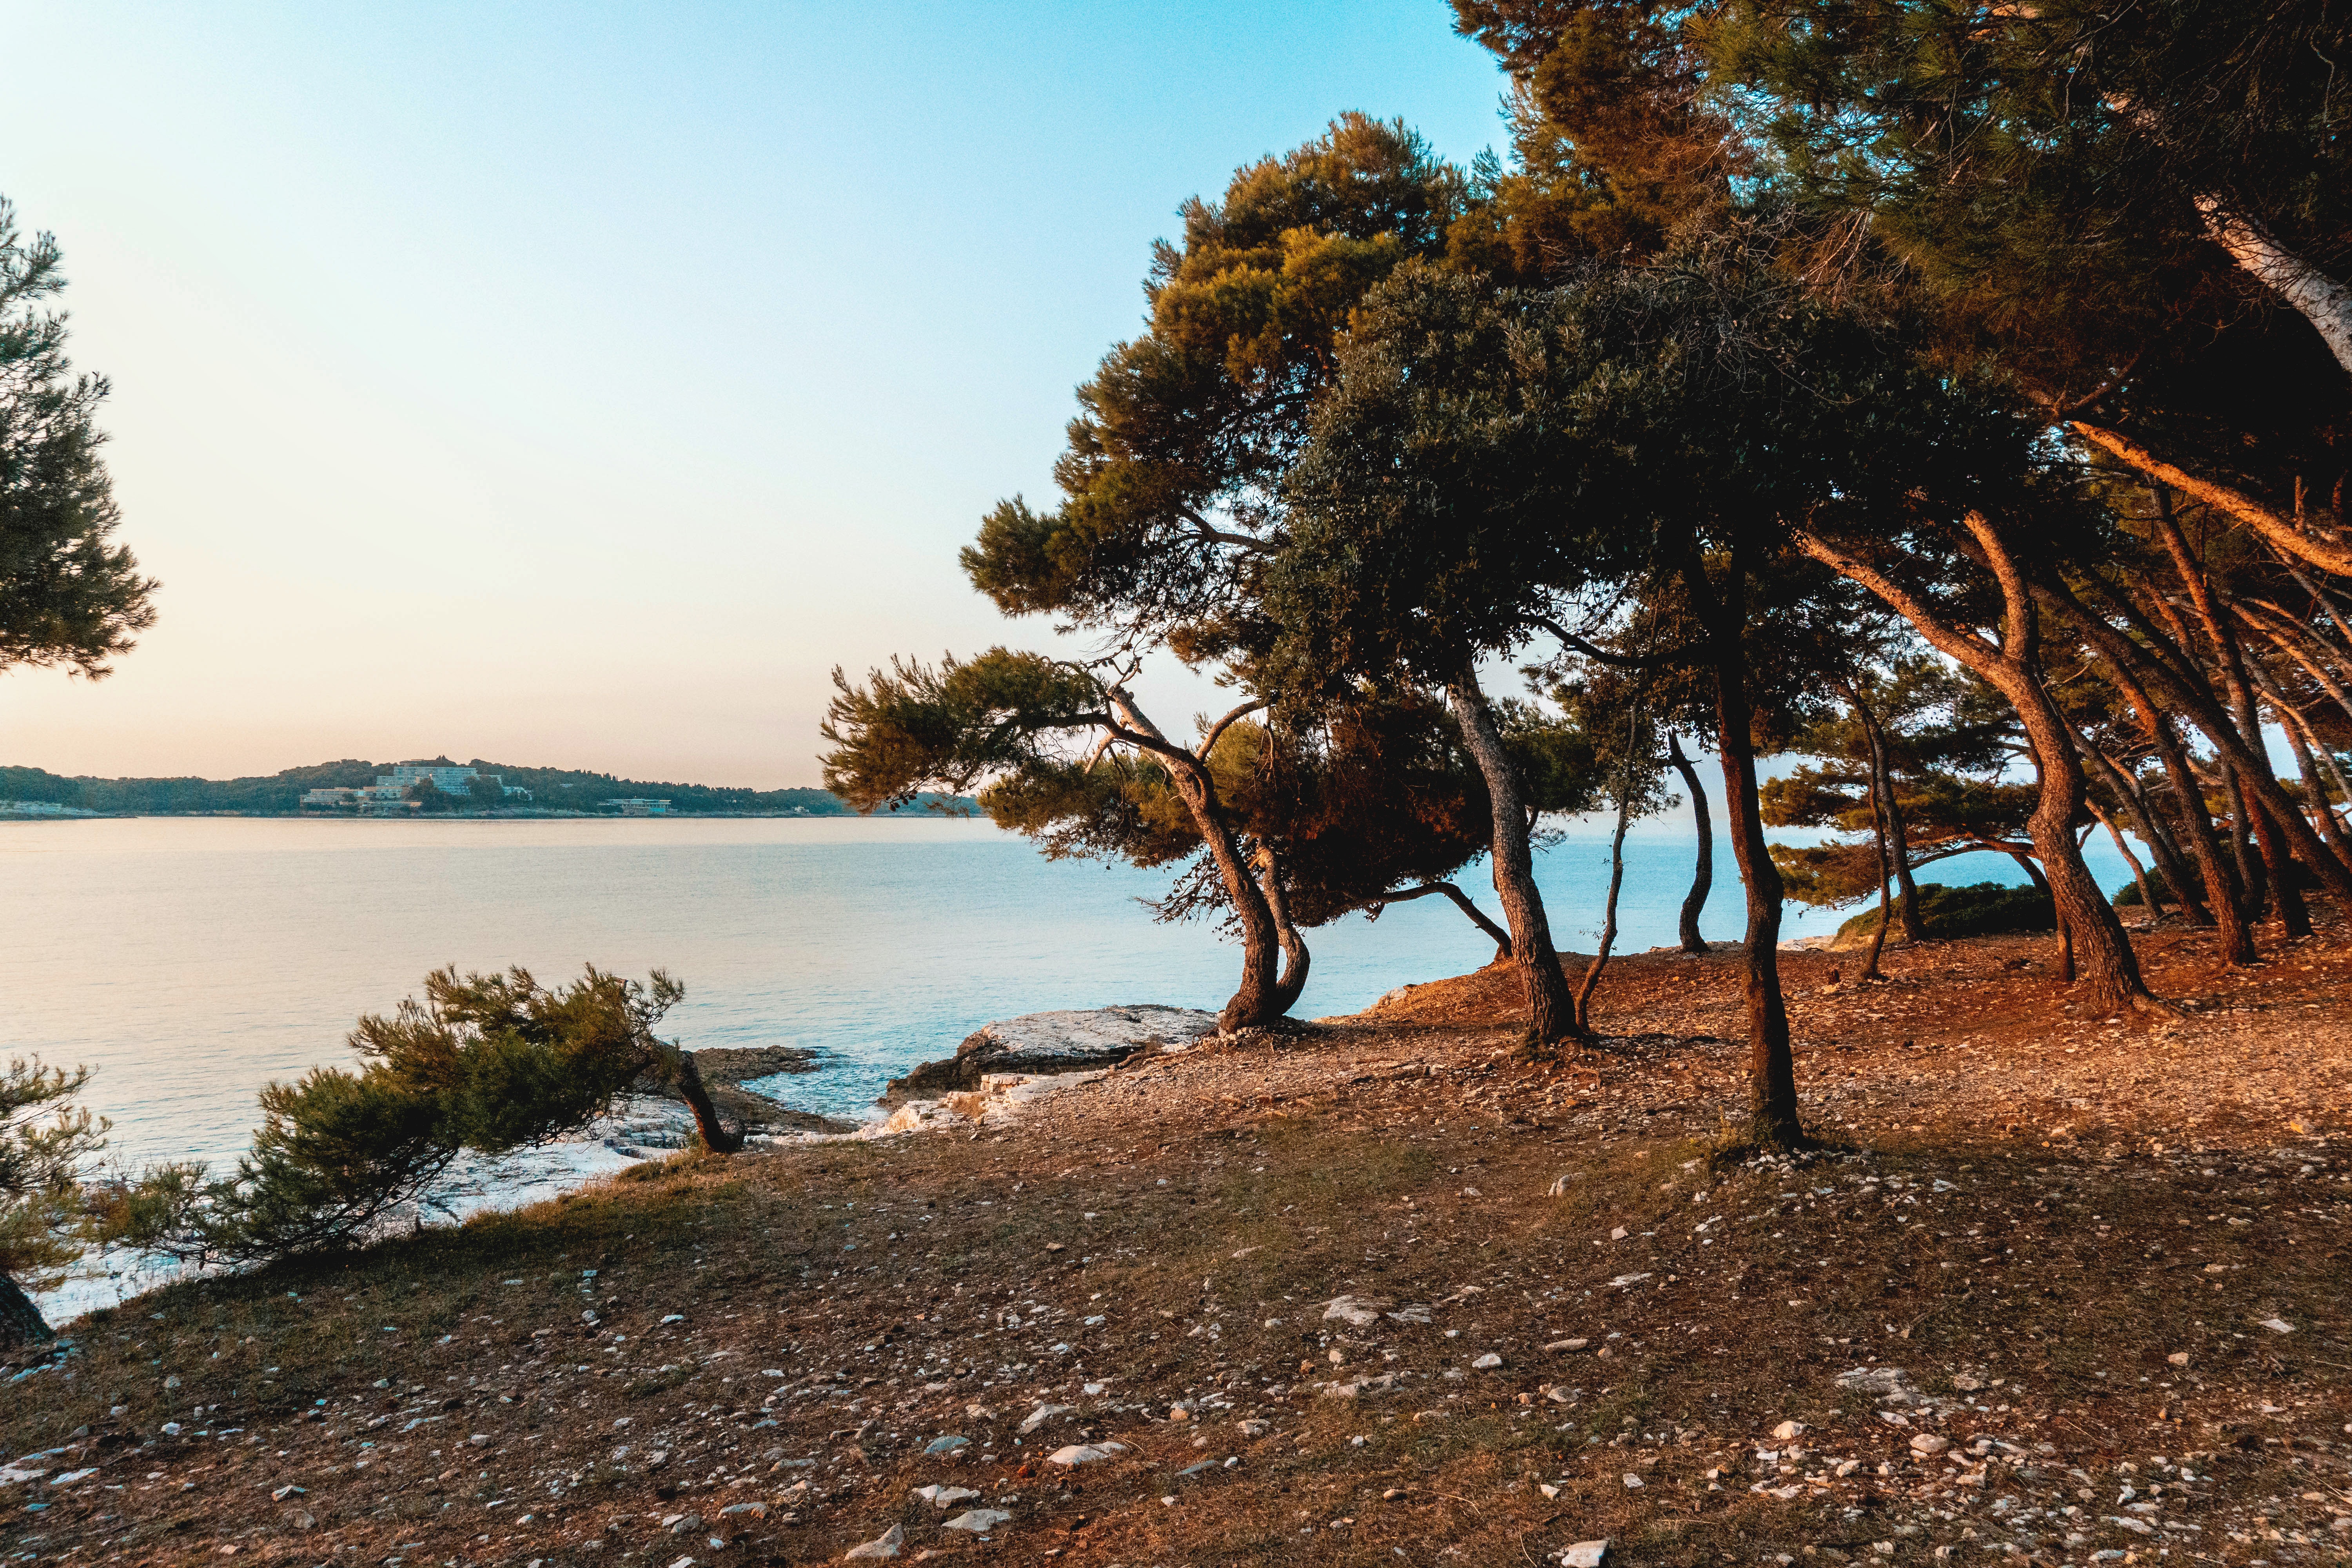
tree, body of water, water, shore, sky, arecales, plant, sea, palm tree, coast, evening, beach, lake, landscape, tropics, vacation